Principality of Hutt River

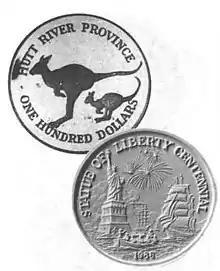
1986 100-dollar Hutt River Province coin commemorating the centennial of the Statue of Liberty (front and back) manufactured by Johnson Matthey Refining, Rochester, New York

In 1977, $1 coins were struck to commemorate the Silver Jubilee of Elizabeth II. These coins are known as "holey dollars". Coins of the same design were struck again in 1978, without the inscription "Queen's Jubilee".